Answer in natural language. Is brown wooden table (marked A) behind black leather armchair (marked B)? Choose between the following options: no or yes
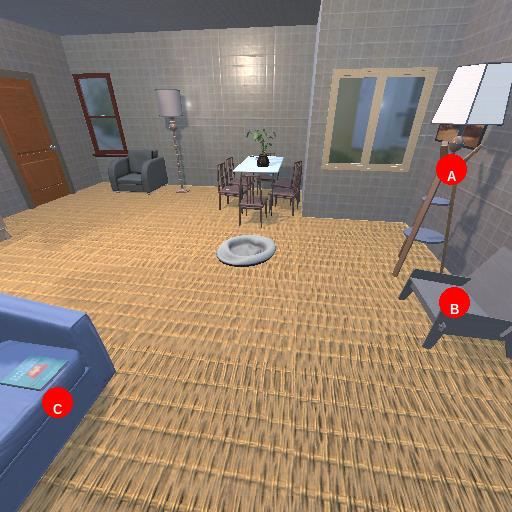
<answer>yes</answer>